Three Bridges–Tunbridge Wells line

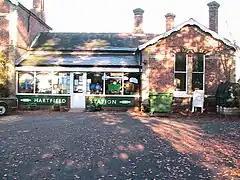
Hartfield station

Following the closure the various station buildings were sold off and in some cases swept away. This was the fate of Grange Road, the site of which is now covered by shops and housing, and by Forest Row which was sold to a club for £4,000, and is now part of a light industrial development. The redundant East Grinstead High Level station was demolished by BR in 1970, it had been used by passengers as a short-cut to the Low Level station and, following passenger complaints, BR was obliged to provide a footbridge to reinstate the short-cut.